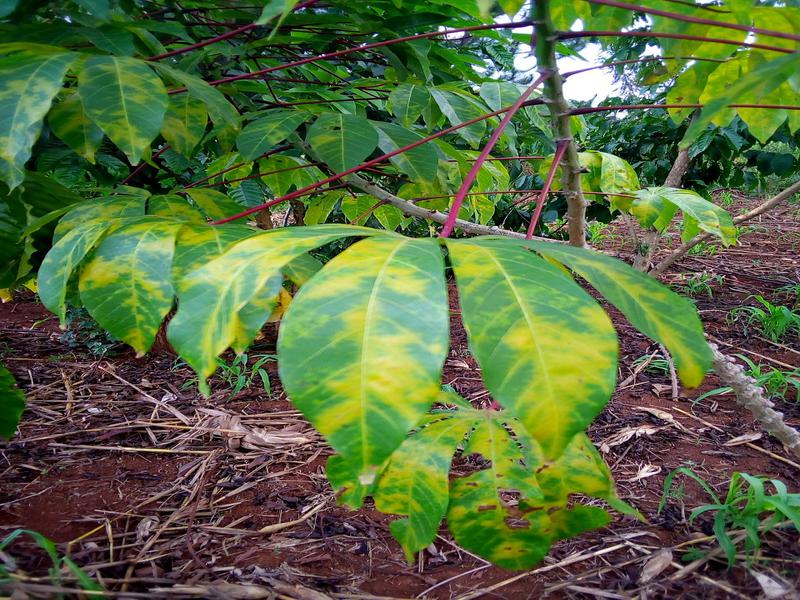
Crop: cassava
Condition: brown_streak_disease